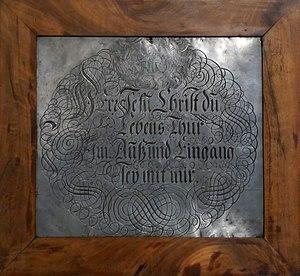
Bénédiction du seuil. Etain gravé de J. G. Praunsmentel à Strasbourg, 1708. Herr Jesu Christ, du Lebens Thür, im Auß- und Eingang Sey mit mir. (""Que j'entre ou que je sorte, Seigneur Jésus-Christ, porte de la vie, reste avec moi"". Exposition Vies protestantes
Le seuil est la pièce qui est au bas de l'ouverture d'une porte et sur laquelle cette porte affleure. Il peut être fait de tout matériau utilisé dans la construction, mais il doit particulièrement résister à l'usure et éventuellement aux intempéries.